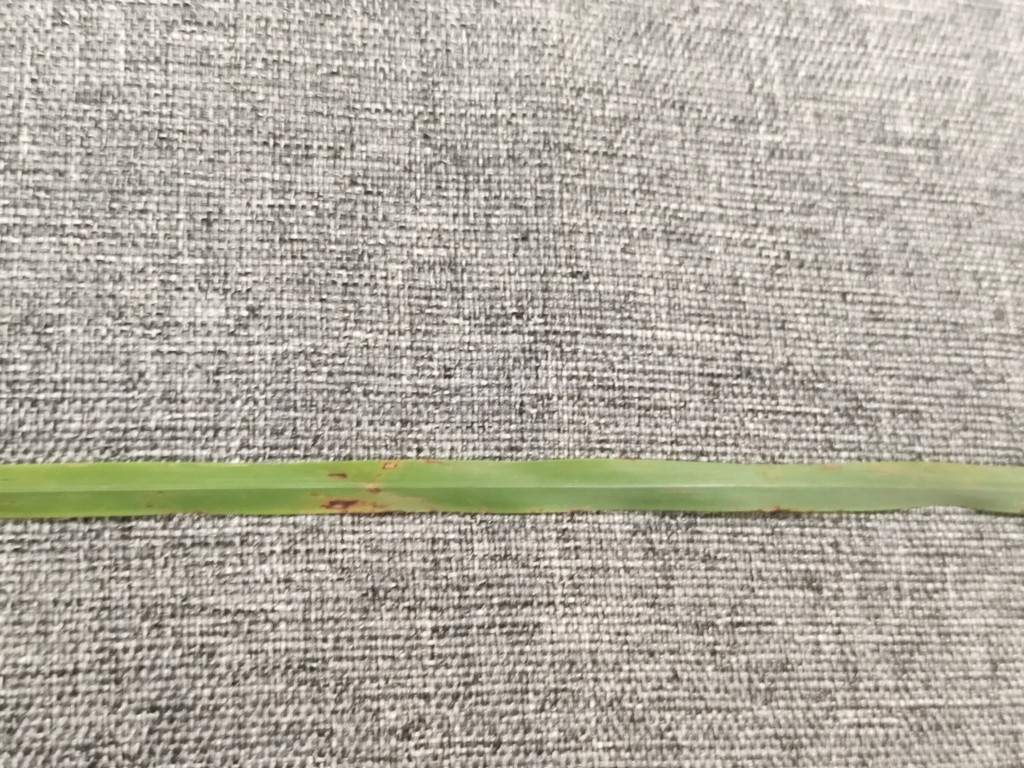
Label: Unhealthy